Jay Caselberg

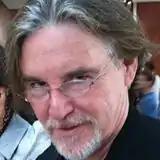
Caselberg at the World Science Fiction Convention 2012 in Chicago, Illinois

Jay Caselberg (born 1958) is an Australian science fiction writer. He has also used the name 'James Hartley' for some of his short fiction. His four novels to date are the "Jack Stein" series, comprising "Wyrmhole", "Metal Sky", "The Star Tablet" and "Wall of Mirrors", published 2003-2006 by Roc Books. Subsequent works appeared mostly in the small press, comprising "Empties", "The Jackal Dreaming" as J.A Caselberg, "The Memory Box" and "Breath" as Jackson Creed.